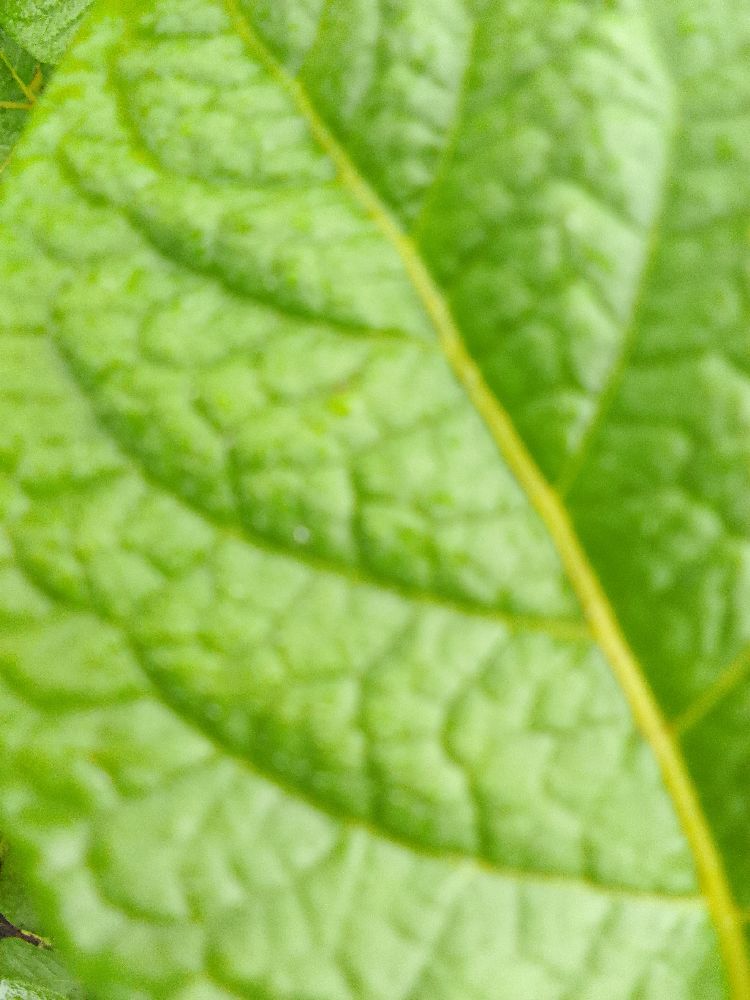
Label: Healthy